Game pieces of the Lewis chessmen hoard

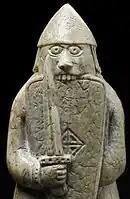
Berserker (H.NS 29)

In his 1832 research paper, Madden called the warriors "warders" to imply a status between that of foot soldier and knight – this name has stuck. Madden was the first person to understand that the pieces showing warriors biting their shields were representing berserkers – warriors who fought in a frenzied fury, possibly in a drug-induced trance. From his scholarship in paleography Madden knew that the Norse sagas tell that berserkers were known for biting their shields. For example, in about 1225, writing in emerging Christian times but looking back to pagan times, the poet historian Snorri Sturluson wrote